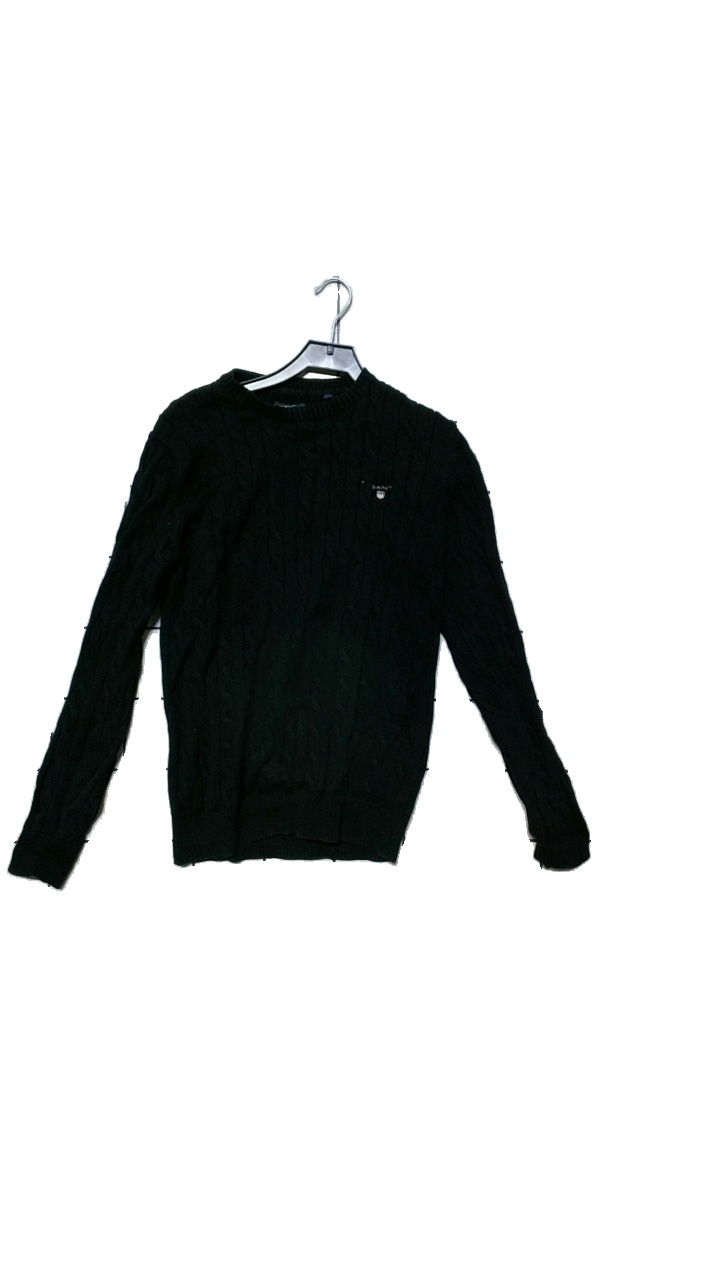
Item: Sweater (Men)
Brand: Gant
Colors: Black
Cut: C-collar
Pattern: Logo print
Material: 100% cotton
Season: All
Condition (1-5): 3
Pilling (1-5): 4
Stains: Minor
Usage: Reuse
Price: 100-150